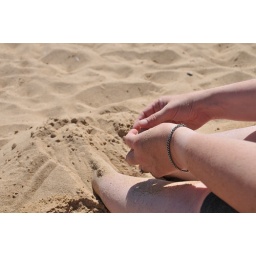
Jay, sitting on the sand watching her girls play in the sea.